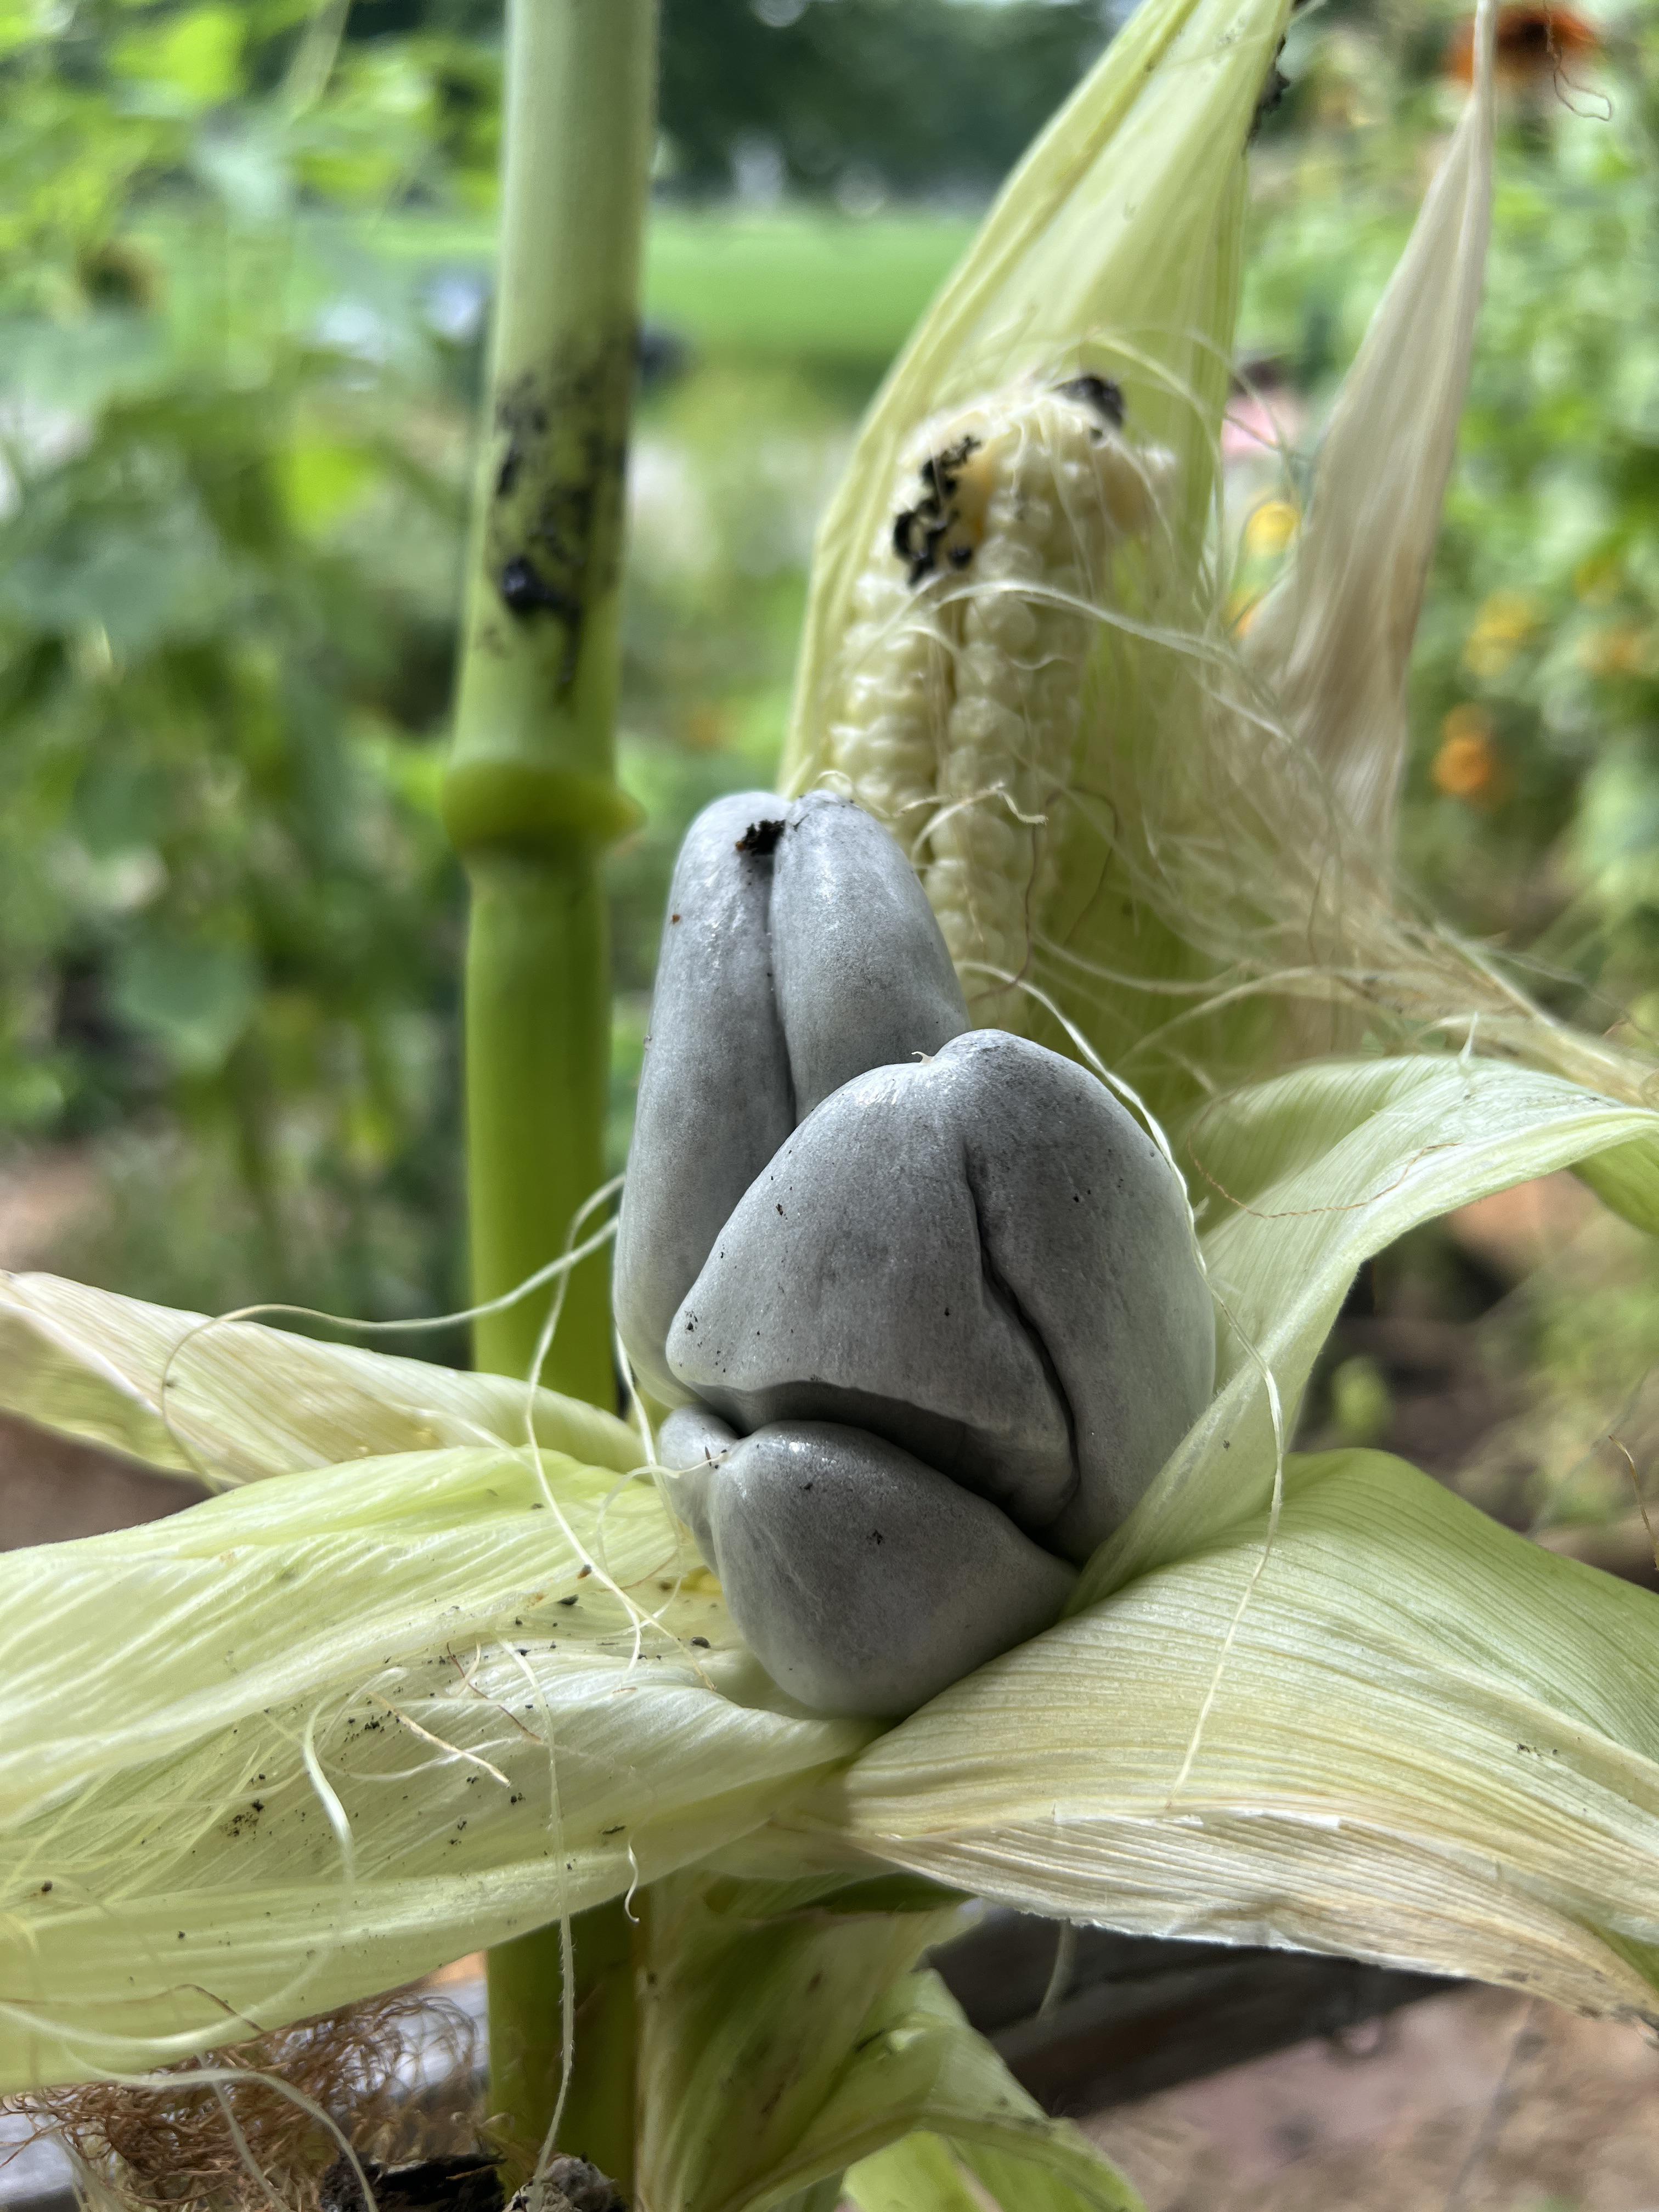
Plant: Corn
Disease: corn smut